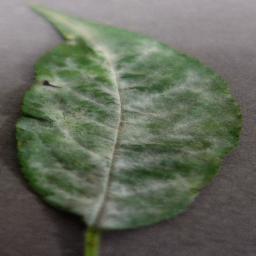
Label: Cherry___Powdery_mildew